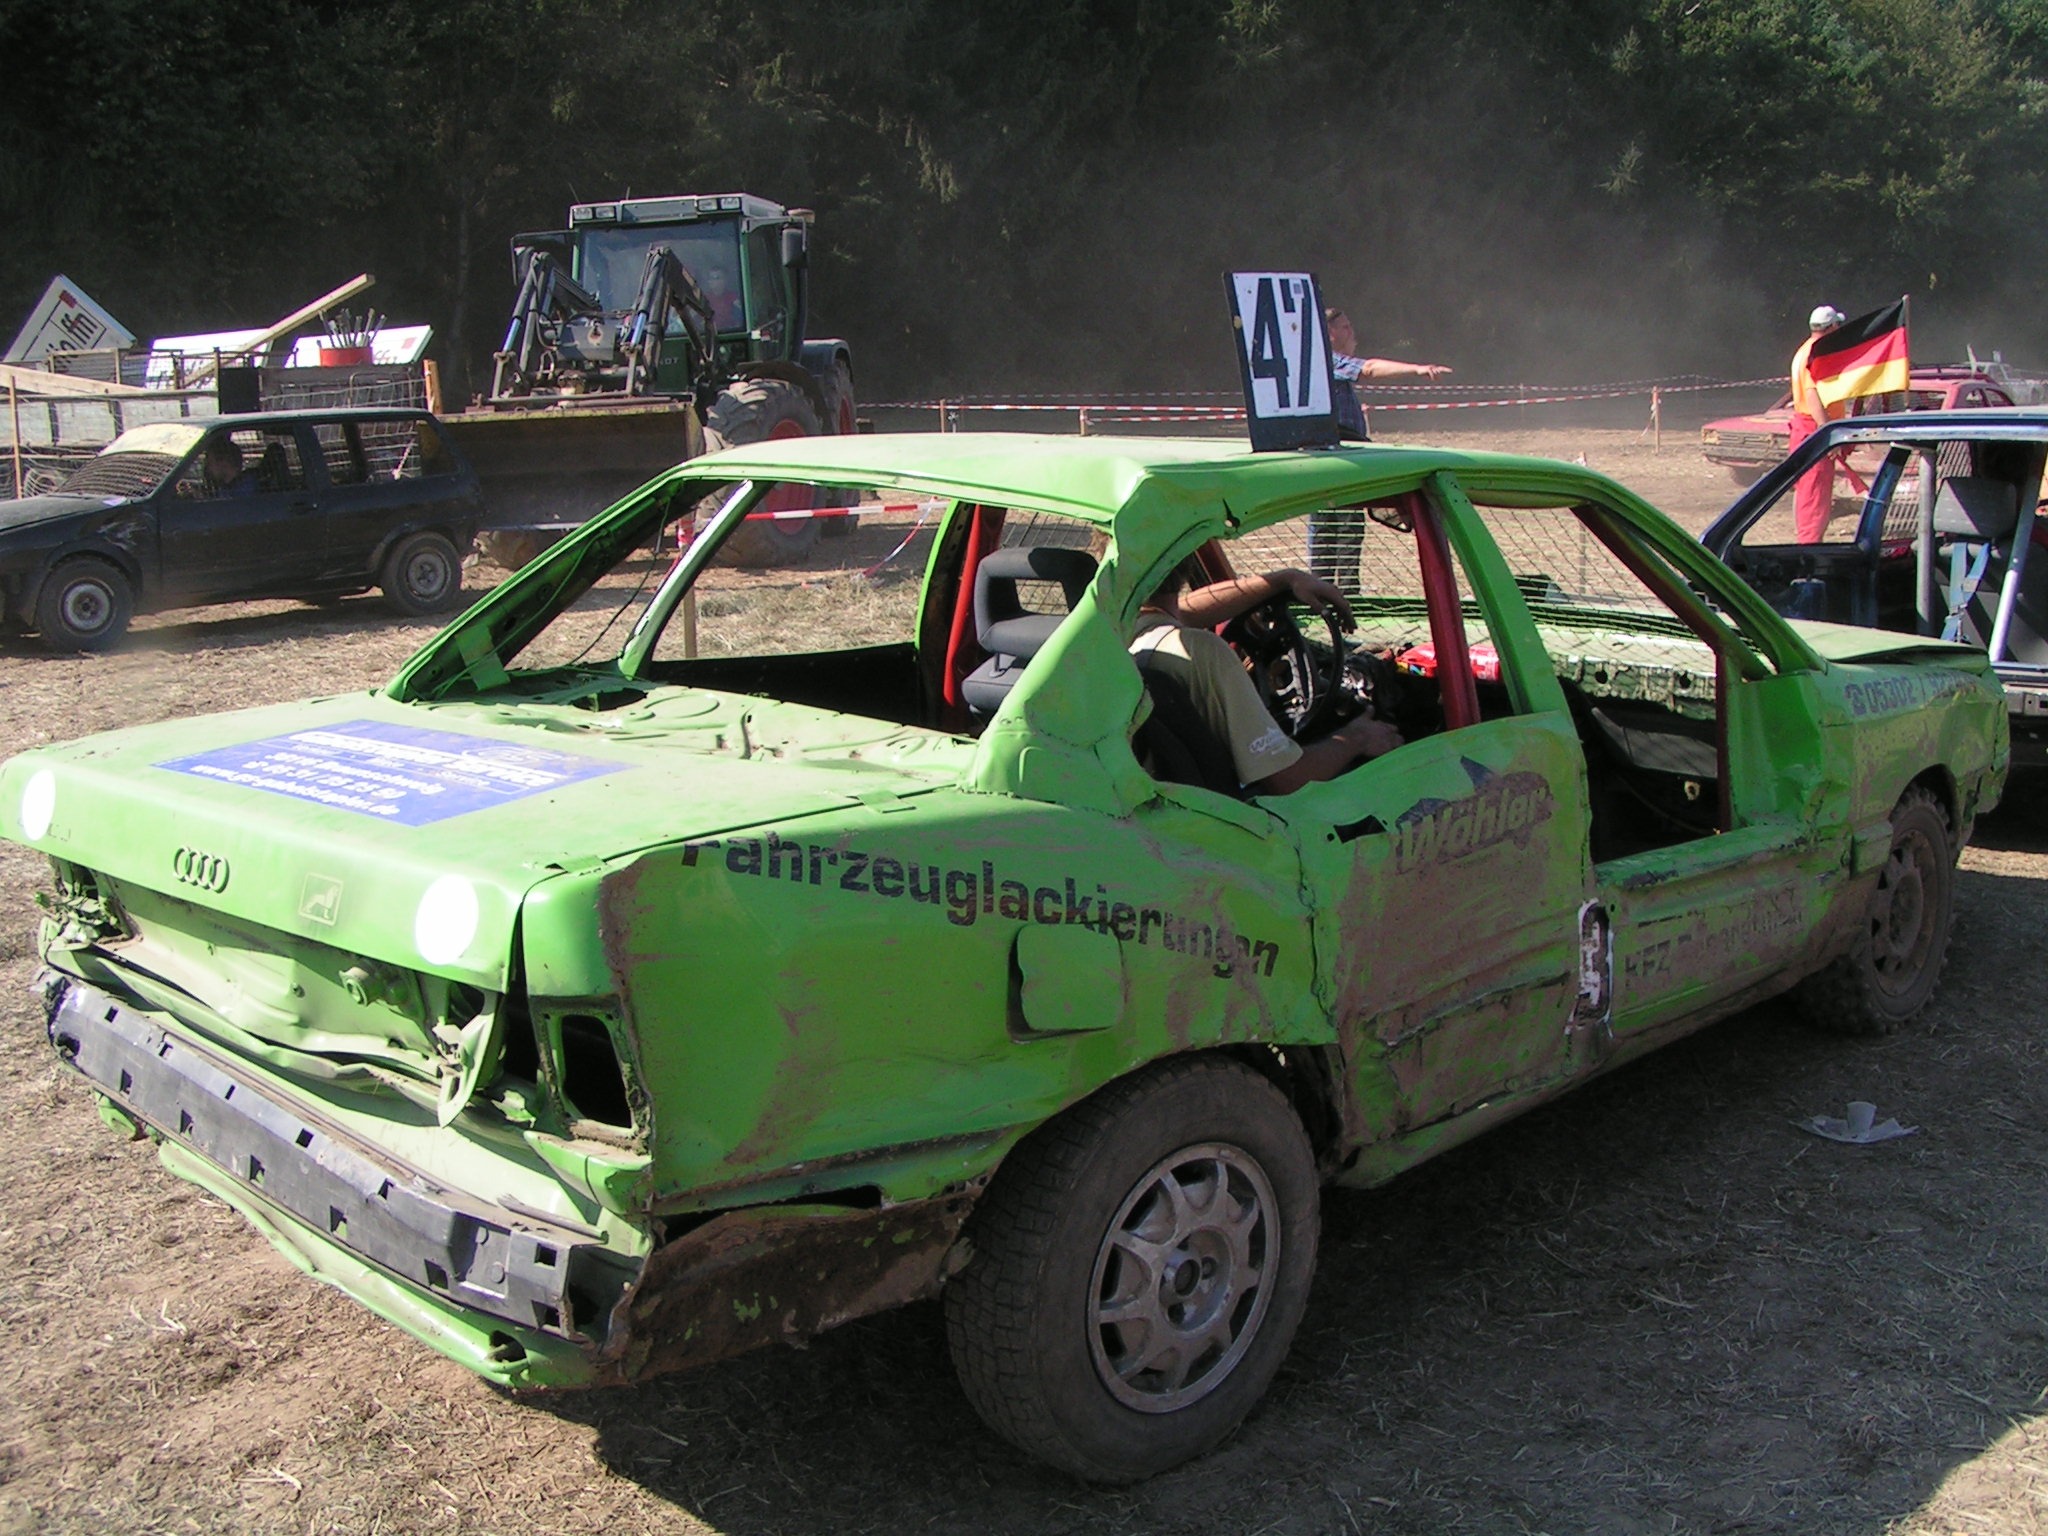
car, vehicle, auto, automotive, racing, sedan, restored, vehicles, mature, land vehicle, auto racing, automobile make, compact car, family car, mid size car, stock car racing, dirt track racing, rallying, banger racing